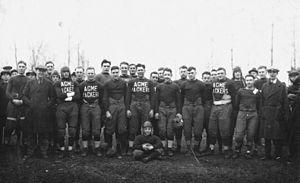
Les Packers de Green Bay sont une franchise de la National Football League basée à Green Bay, dans le Wisconsin. L'équipe date d'avant la fondation de la ligue alors que le football américain était encore joué semi-professionnellement dans nombre de petites villes. On peut retracer de telles équipes dans la région de Green Bay dès 1896 mais c'est Earl "Curly" Lambeau qui en est le fondateur en 1919.